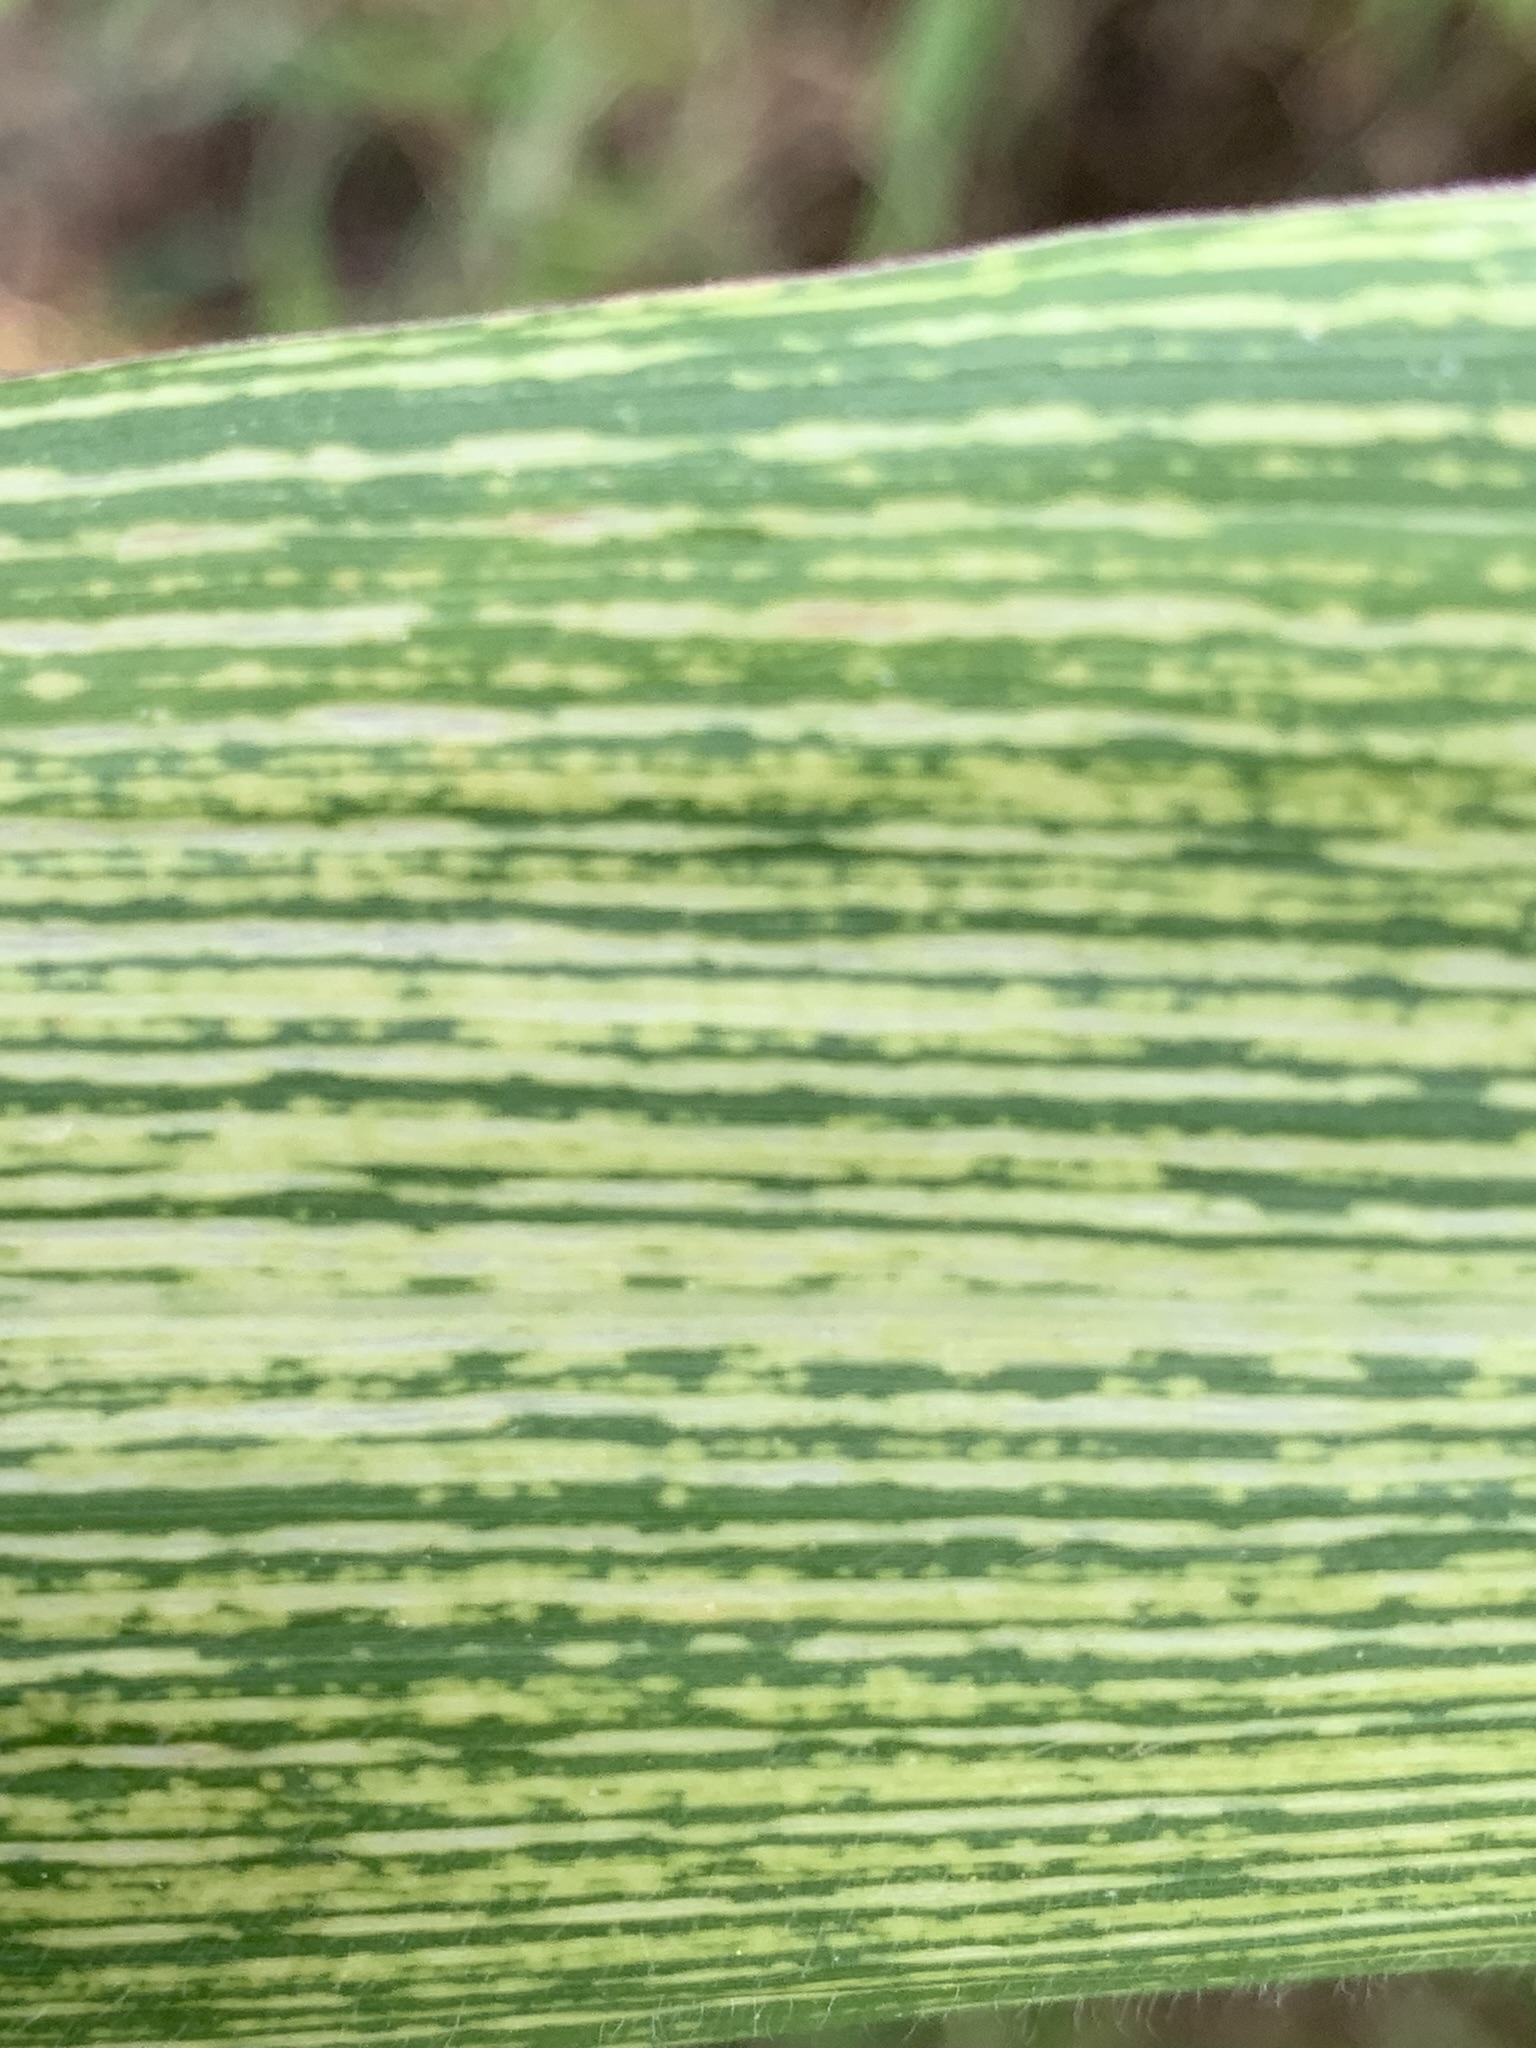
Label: MSV